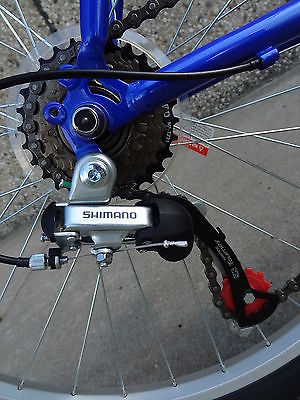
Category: bicycle